Project Runway Korea

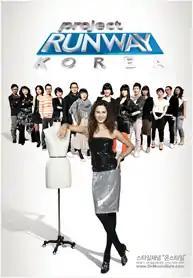
"Project Runway Korea"'s host Lee So-ra (foreground) together with 14 designers competing in the program

Names of the designers are arranged in "Romanized" order, while the ages listed are the designers' ages at the time the show was taped in late 2008.